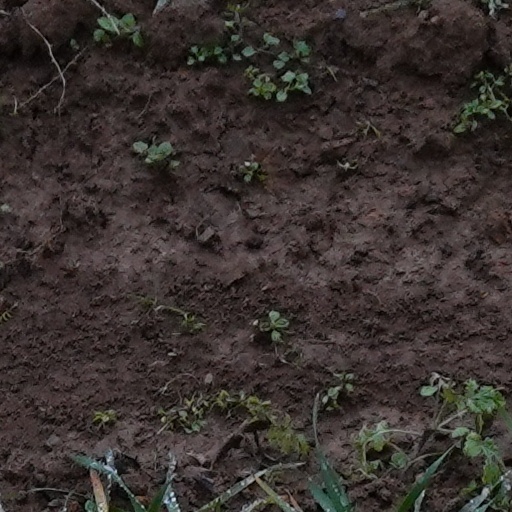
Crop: wheat